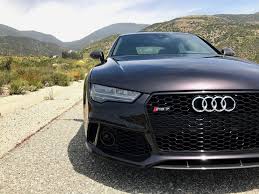
Label: noambulance